Eliot Sumner

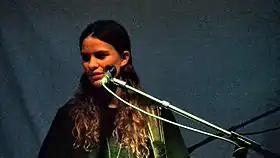
Sumner in 2015

Sumner began writing songs at the age of 15, and signed a multi-record deal with Island Records at age 17.